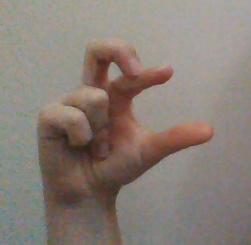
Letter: thal